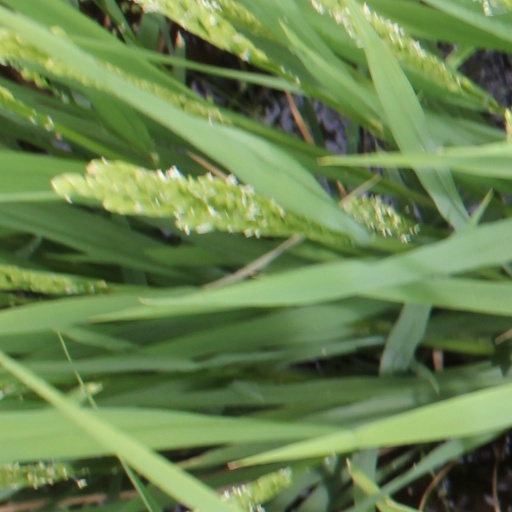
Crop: rice